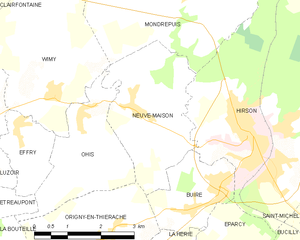
Carte des communes françaises: Neuve-Maison